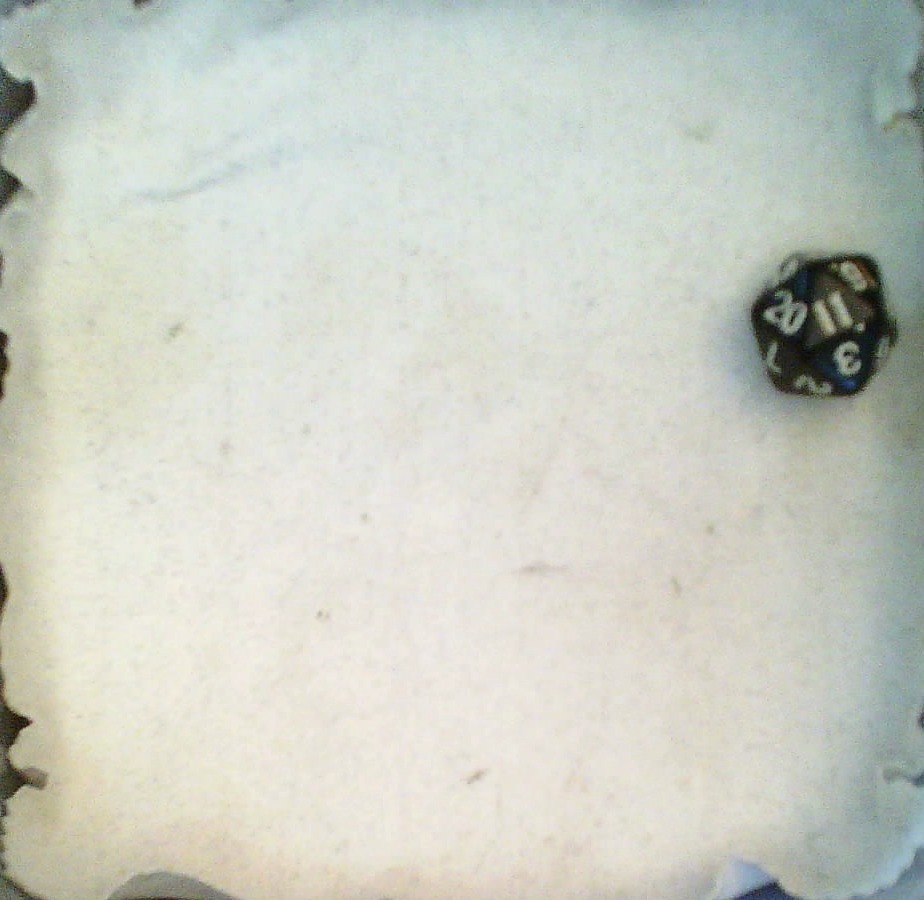
Dice in frame:
type: d20
value: 11
Label source: human
Face values trusted: yes